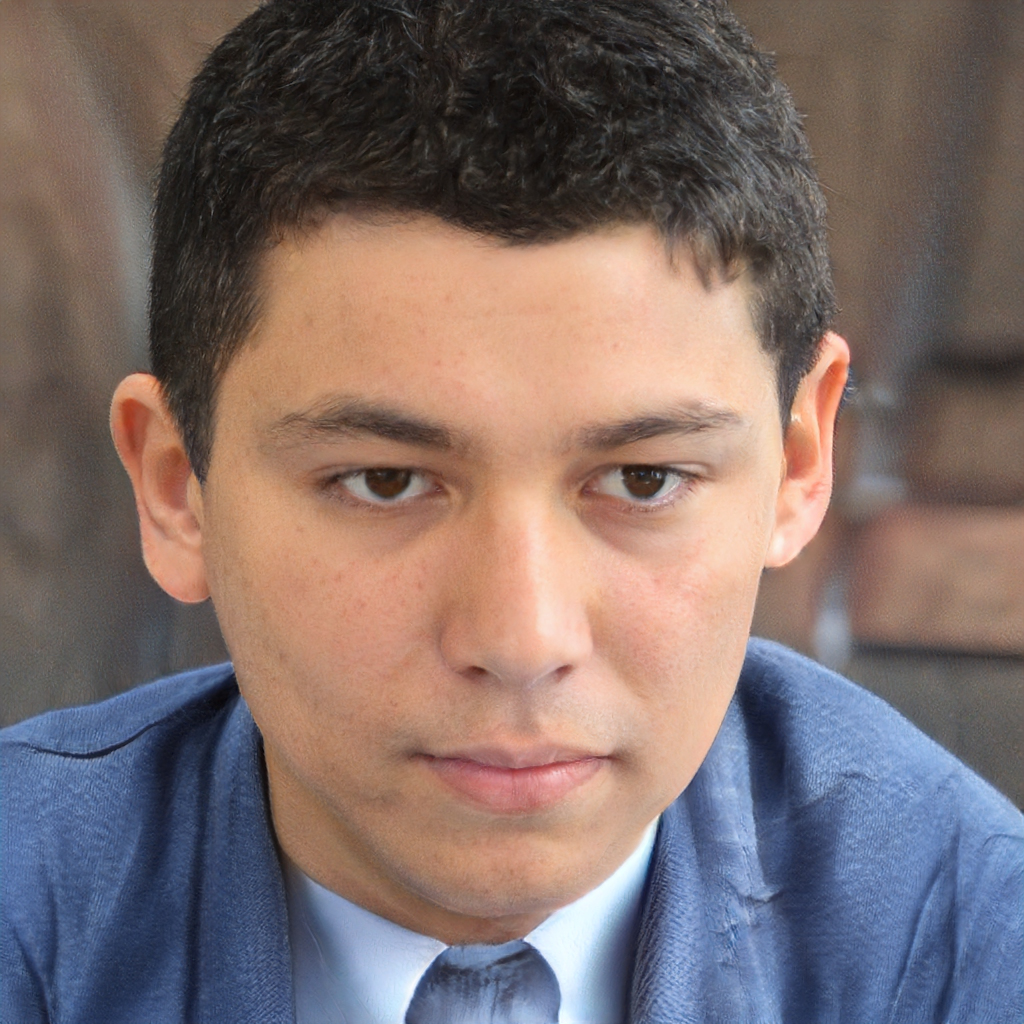
Gender: Male